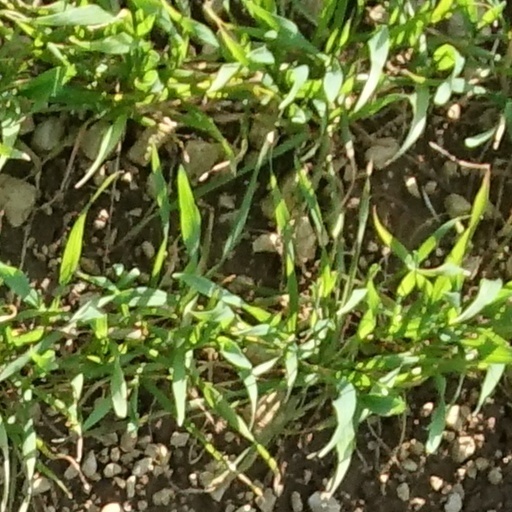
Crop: wheat